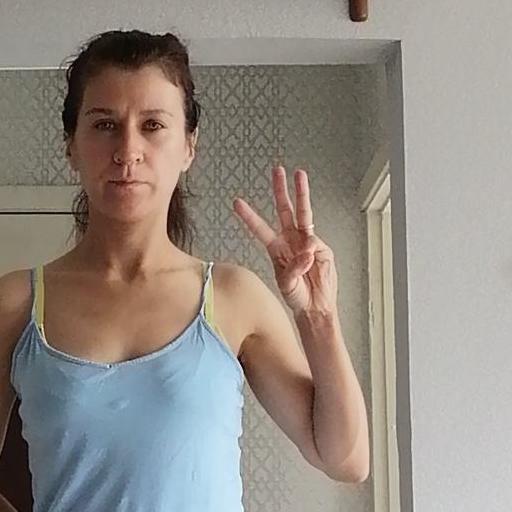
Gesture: three